Telecommunications in Pakistan

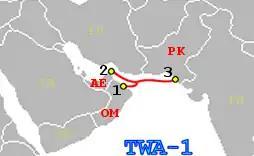
TWA-1 telecommunications cable linking the United Arab Emirates, Oman, and Pakistan.

The Telecommunications Ordinance of 1994 created the Pakistan Telecommunication Authority (PTA), Pakistan's first independent telecommunications regulator, and the Pakistan Telecommunication Company Ltd (PTCL), a state-owned monopoly.